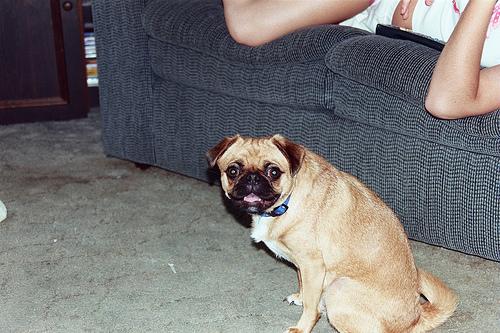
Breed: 798-n000130-pug